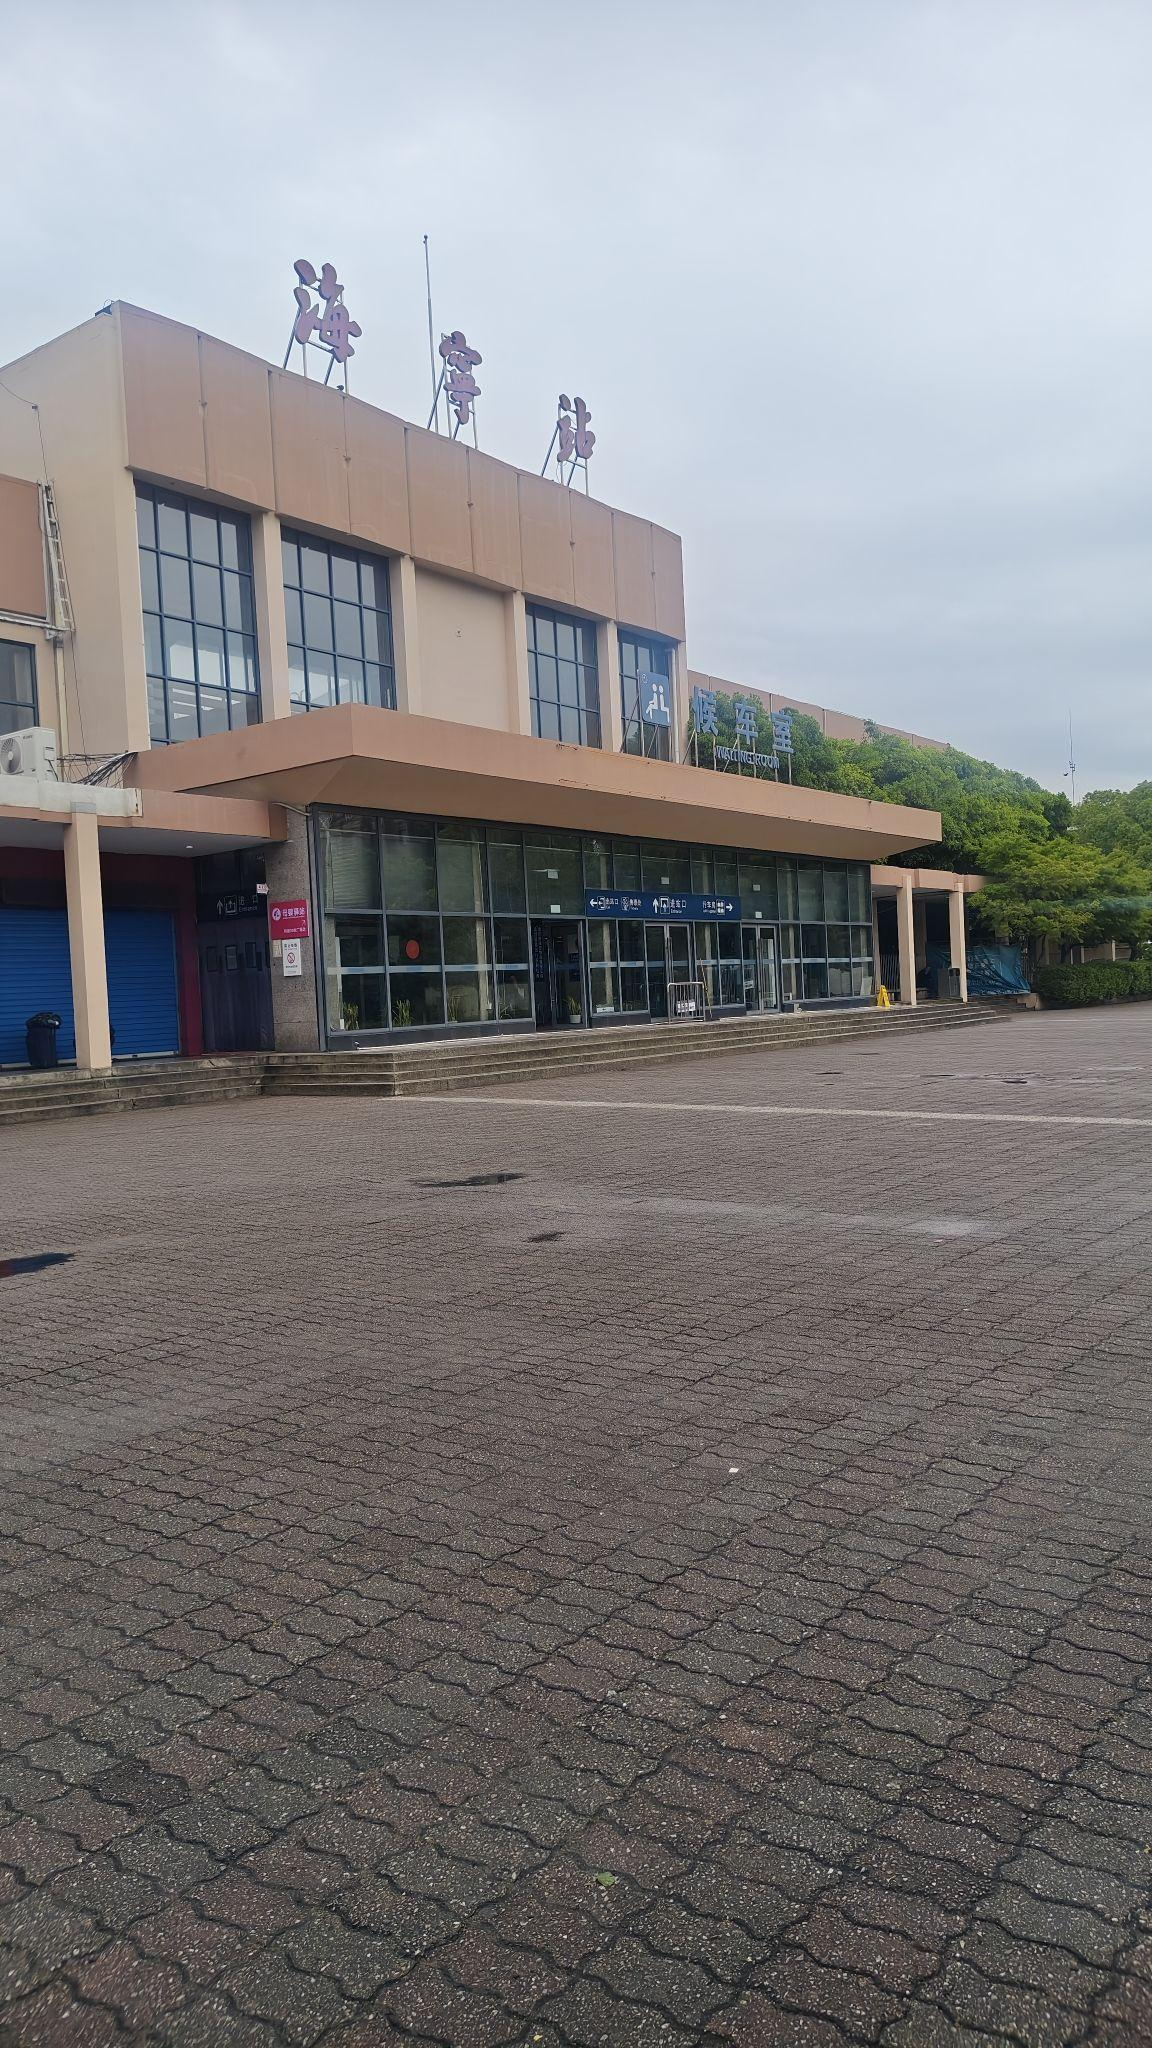
地标名称：海宁站
所在城市：嘉兴市·海宁市